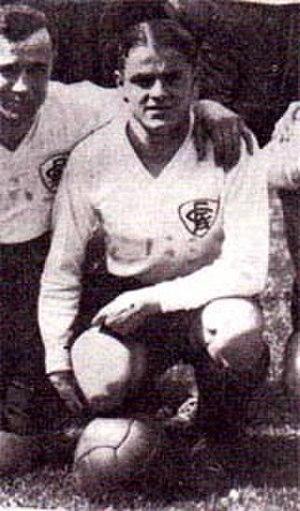
Julien Buge, né le 18 février 1913 à Paris XIIᵉ et mort pour la France le 18 mai 1940, est un footballeur français.